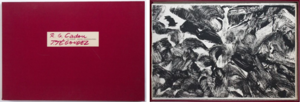
Lithographie de Jean Jégoudez sur un poème de René Guy Cadou
Jean Jégoudez, est un peintre français, né à Paris le 4 juillet 1915, mort à Grasse le 5 mars 2007. Certains thèmes, tels la nature ou les visages réduits plus tard aux seuls yeux, sont récurrents dans son œuvre, bien que celle-ci, tantôt figurative, tantôt abstraite, ait profondément évolué.